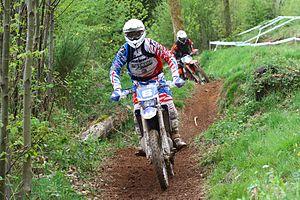
Le championnat de France d'enduro est l'épreuve phare de la discipline en France, il a été créé par la Fédération Française de Motocyclisme en 1973 sous la forme d'un trophée de France d'enduro.